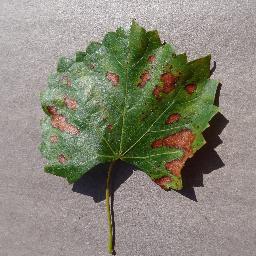
Label: Grape___Esca_(Black_Measles)